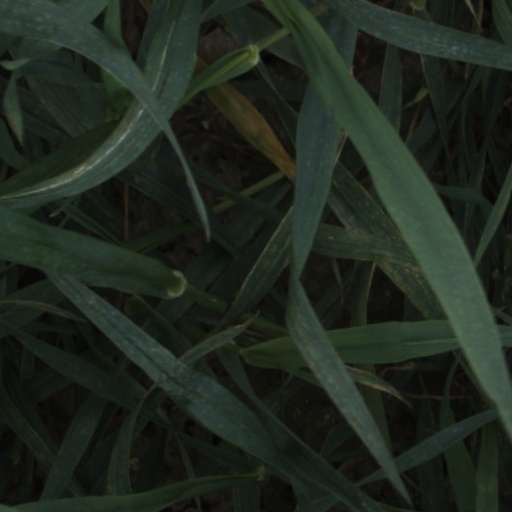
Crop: wheat